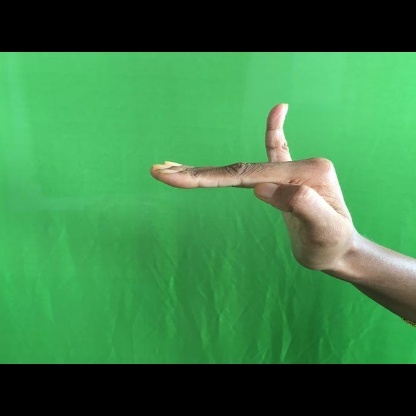
Mudra: Hamsapaksha